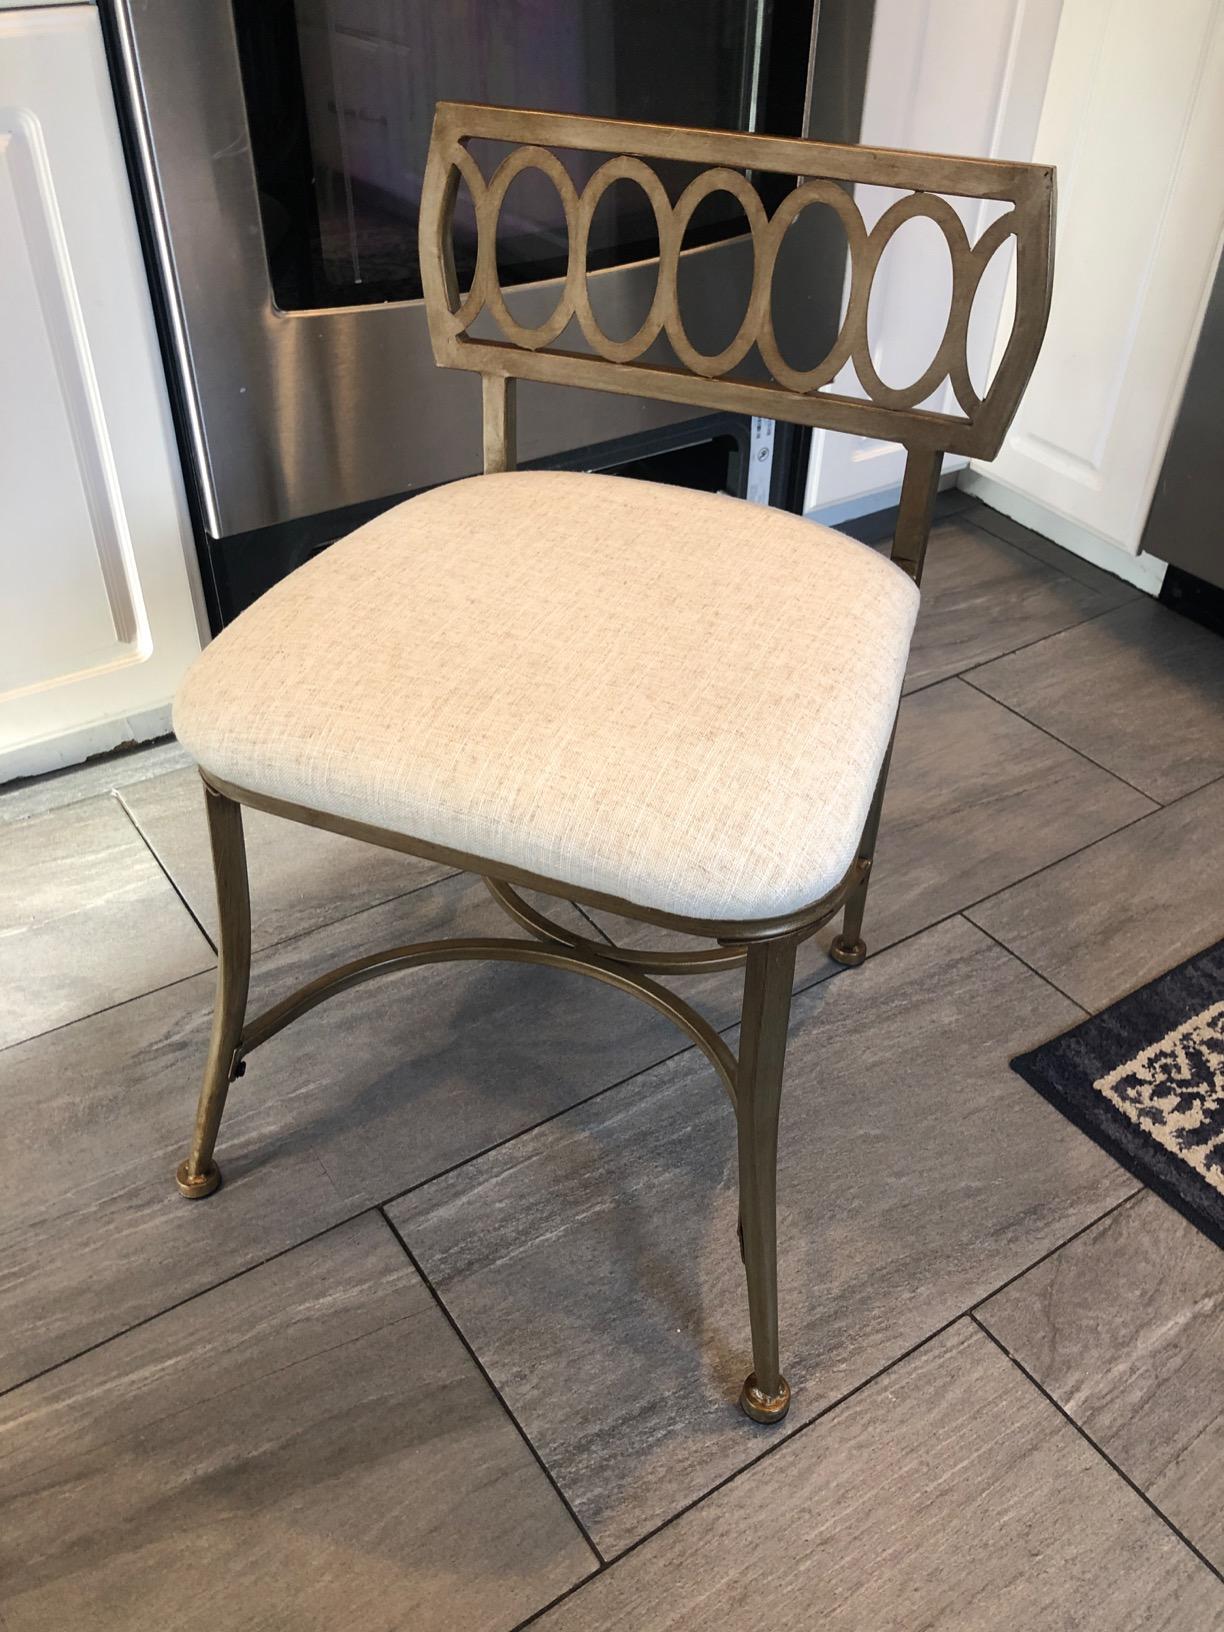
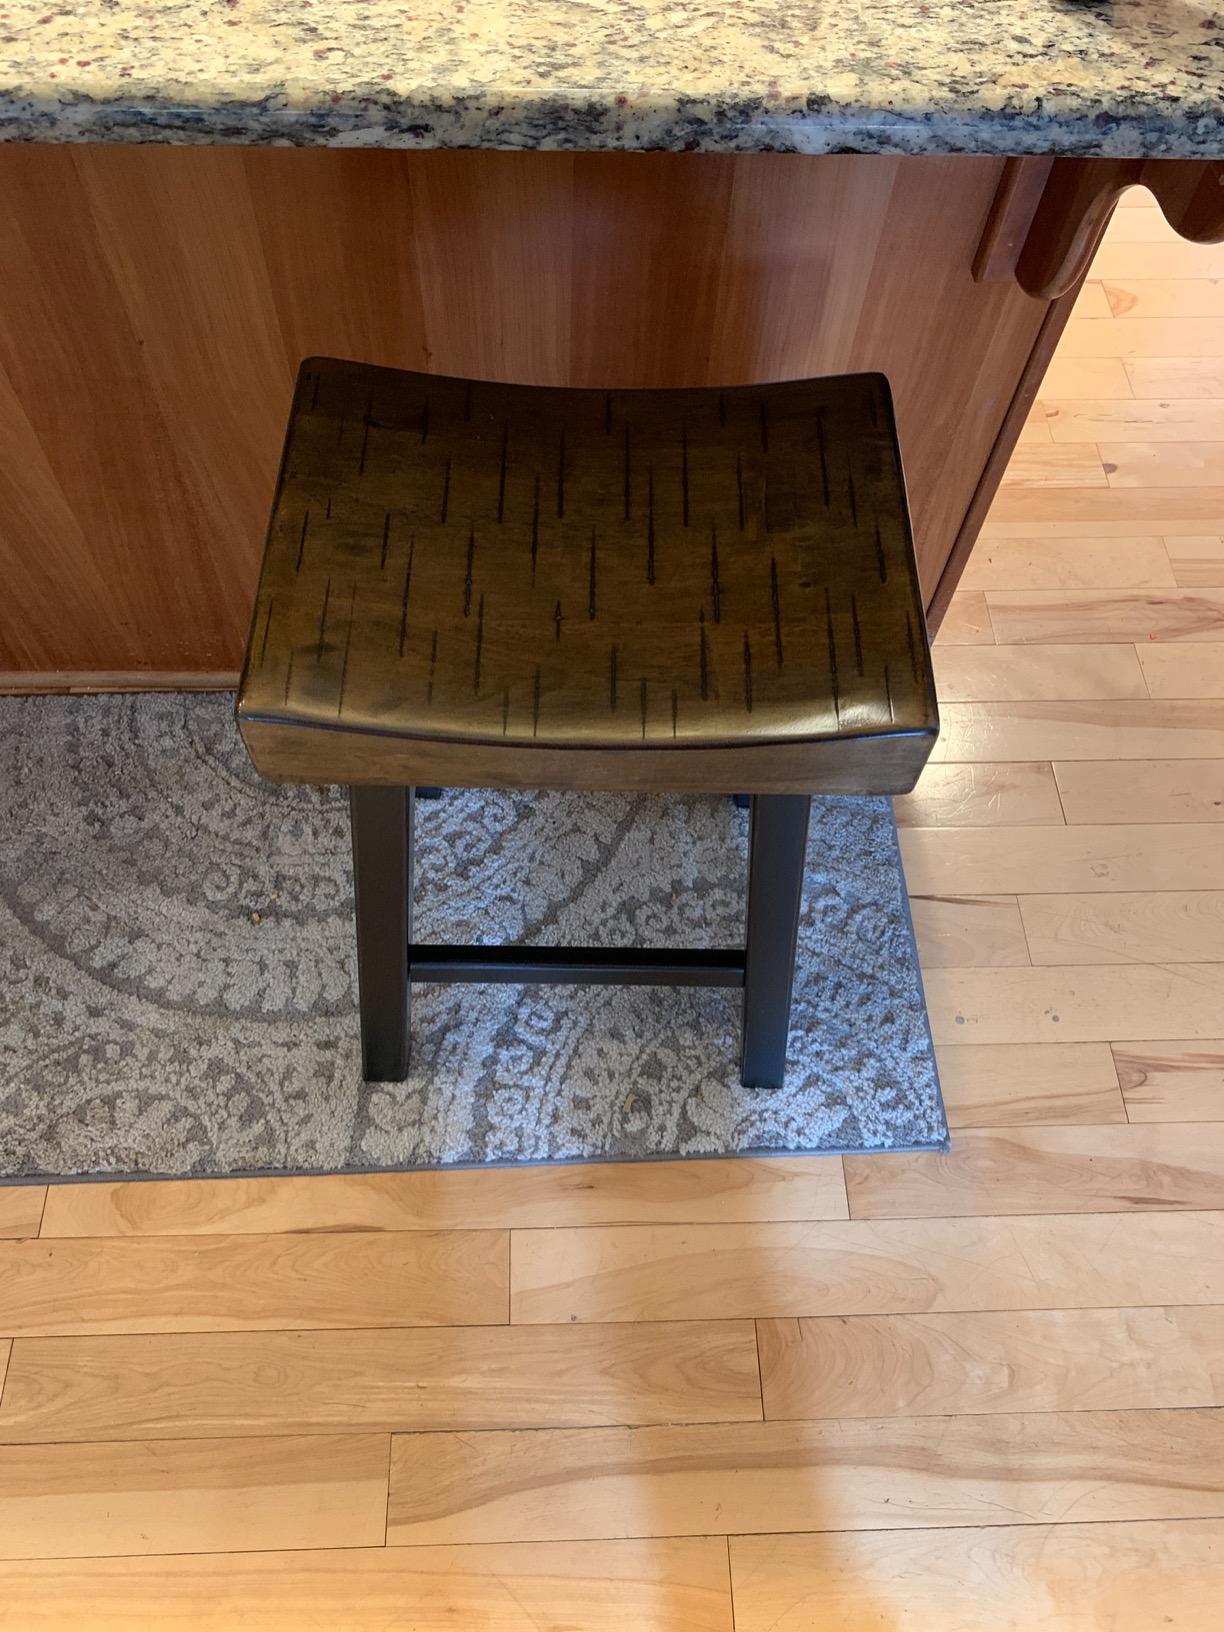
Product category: stool
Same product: no